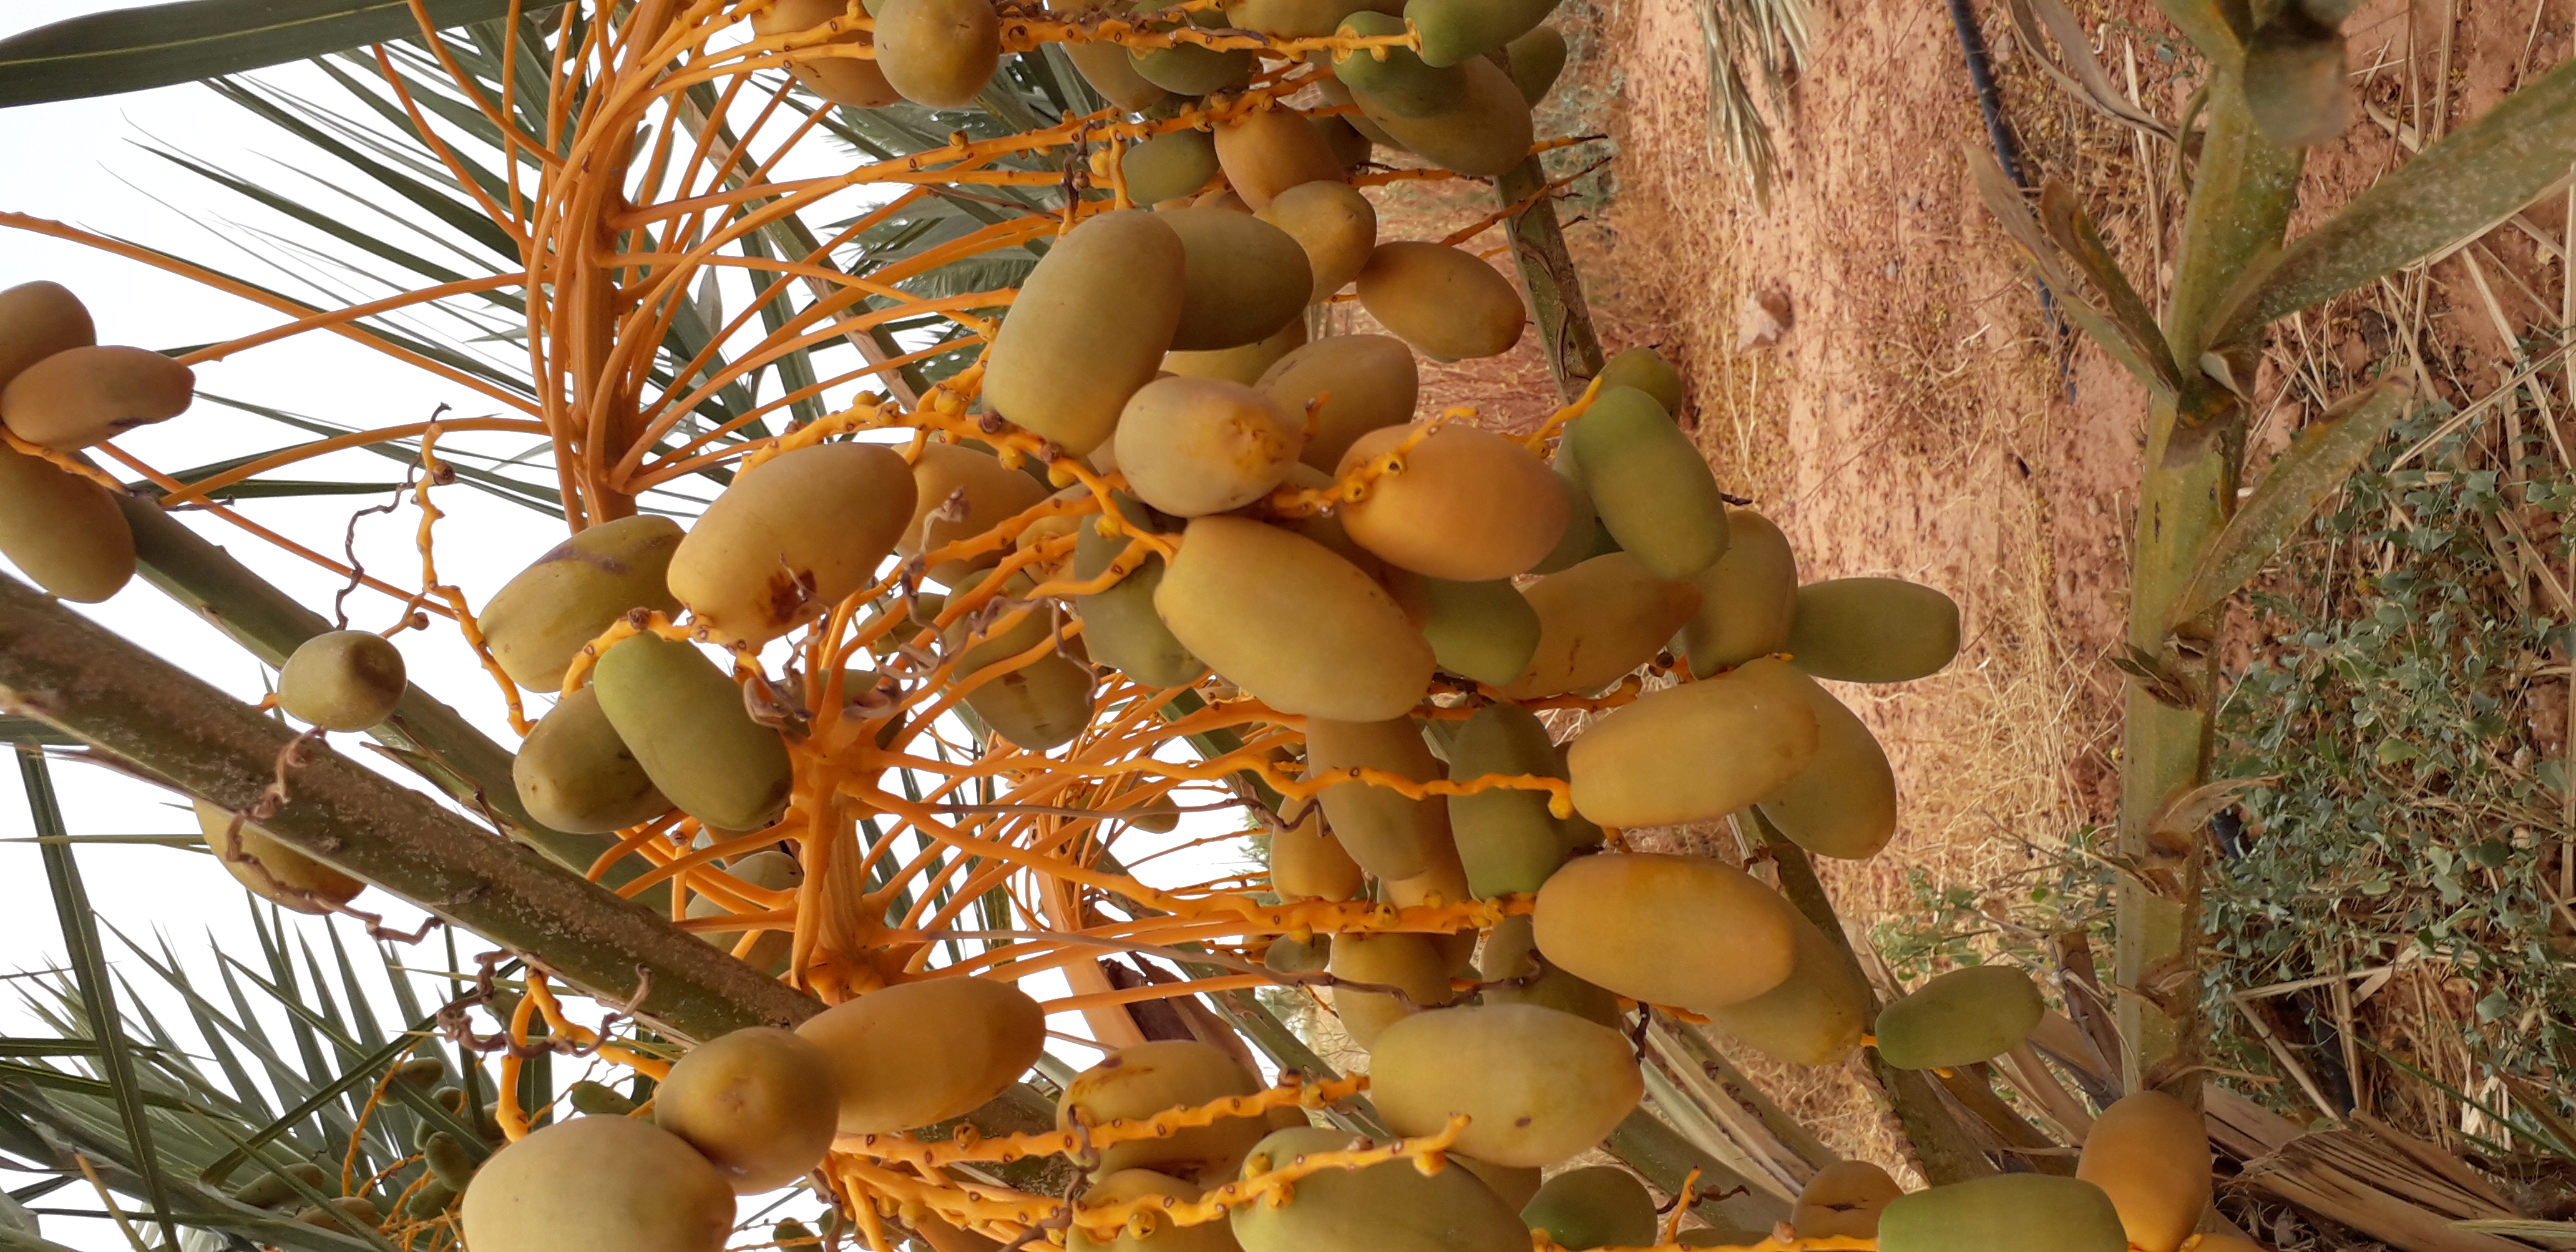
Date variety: Boumajhoul